Odobenocetops

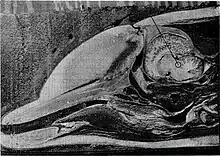
The bisected head of a dolphin. The melon is just above the upper jaw.

The melon, an important fatty sensory organ present towards the front of the head and associated with echolocation in toothed whales, appears to be either heavily reduced or entirely absent in "Odobenocetops" due to the highly specialised skull shape of the animal. The anatomy of the inner ear as seen in "O. peruvianus" indicates that "Odobenocetops" was capable of ultrasonic hearing. Specifically, the cochlear anatomy resembles that of belugas and narwhals, which generally allows for the peak perception of sounds below 80 kHz. The anatomy points towards "Odobenocetops" being at the lower end of this range, its peak sensitivity likely ranging from 35 to 50 kHz. Despite this, "O. peruvianus" displays a series of characters suggesting that it was generally less capable at producing sounds itself. This includes not just the absent melon, but also the lack or the reduction of premaxillary sacs, nasal plugs and the diverticula in the nasal passage. Furthermore, the extremely derived skull of "Odobenocetops" likely means that many of the nasolabialis muscles were reduced or entirely absent. Overall this suggests that "Odobenocetops peruvianus" was most likely incapable of producing the beamed, gated signals that define echolocation and could only passively listen to ultrasonic sound. While this could still provide valuable information about the animals surroundings, it is not nearly as complex as the biosonar seen in other toothed whales. However, Muizon suggests that this may not have been a hindrance to the animal and that if positioned oblique to the seafloor, the enlarged and dorsally located eyes of the whale may have provided good binocular vision. This would mean that while losing its biosonar, "O. peruvianus" instead developed much better vision to compensate for this.